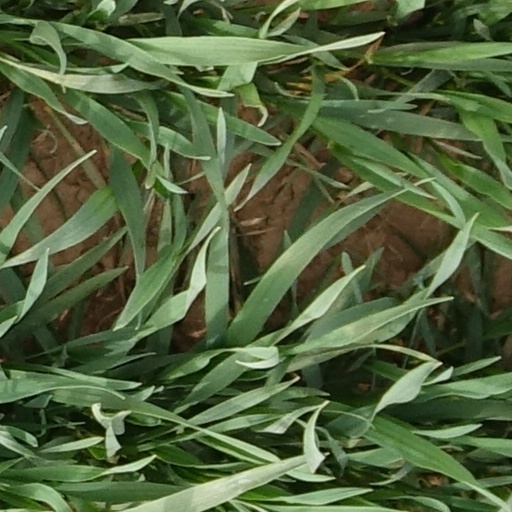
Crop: wheat